Leirfjord Church

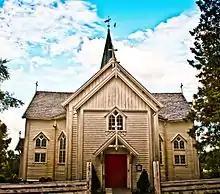
View of the church

Leirfjord Church is a parish church of the Church of Norway in Leirfjord Municipality in Nordland county, Norway. It is located in the village of Leland. It is the main church for the Leirfjord parish which is part of the Nord-Helgeland prosti (deanery) in the Diocese of Sør-Hålogaland. The wooden church was built in a cruciform style in 1867 using plans drawn up by the architect Niels Stockfleth Darre Eckhoff. The church seats about 450 people.